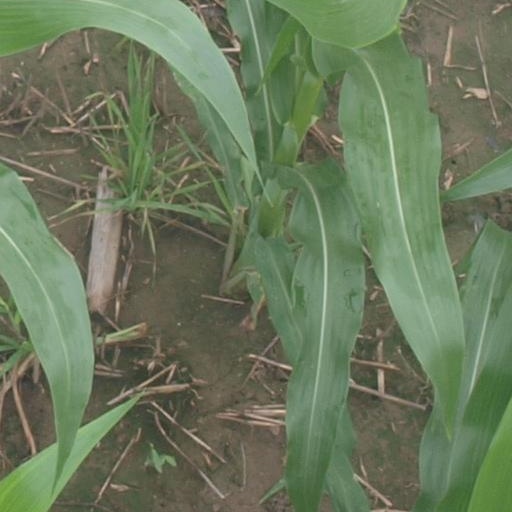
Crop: maize; corn